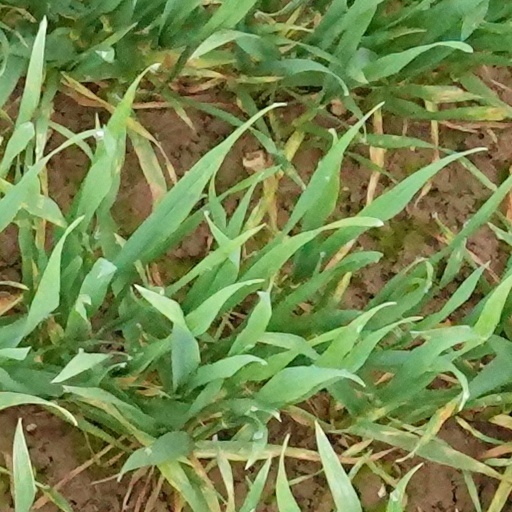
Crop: wheat